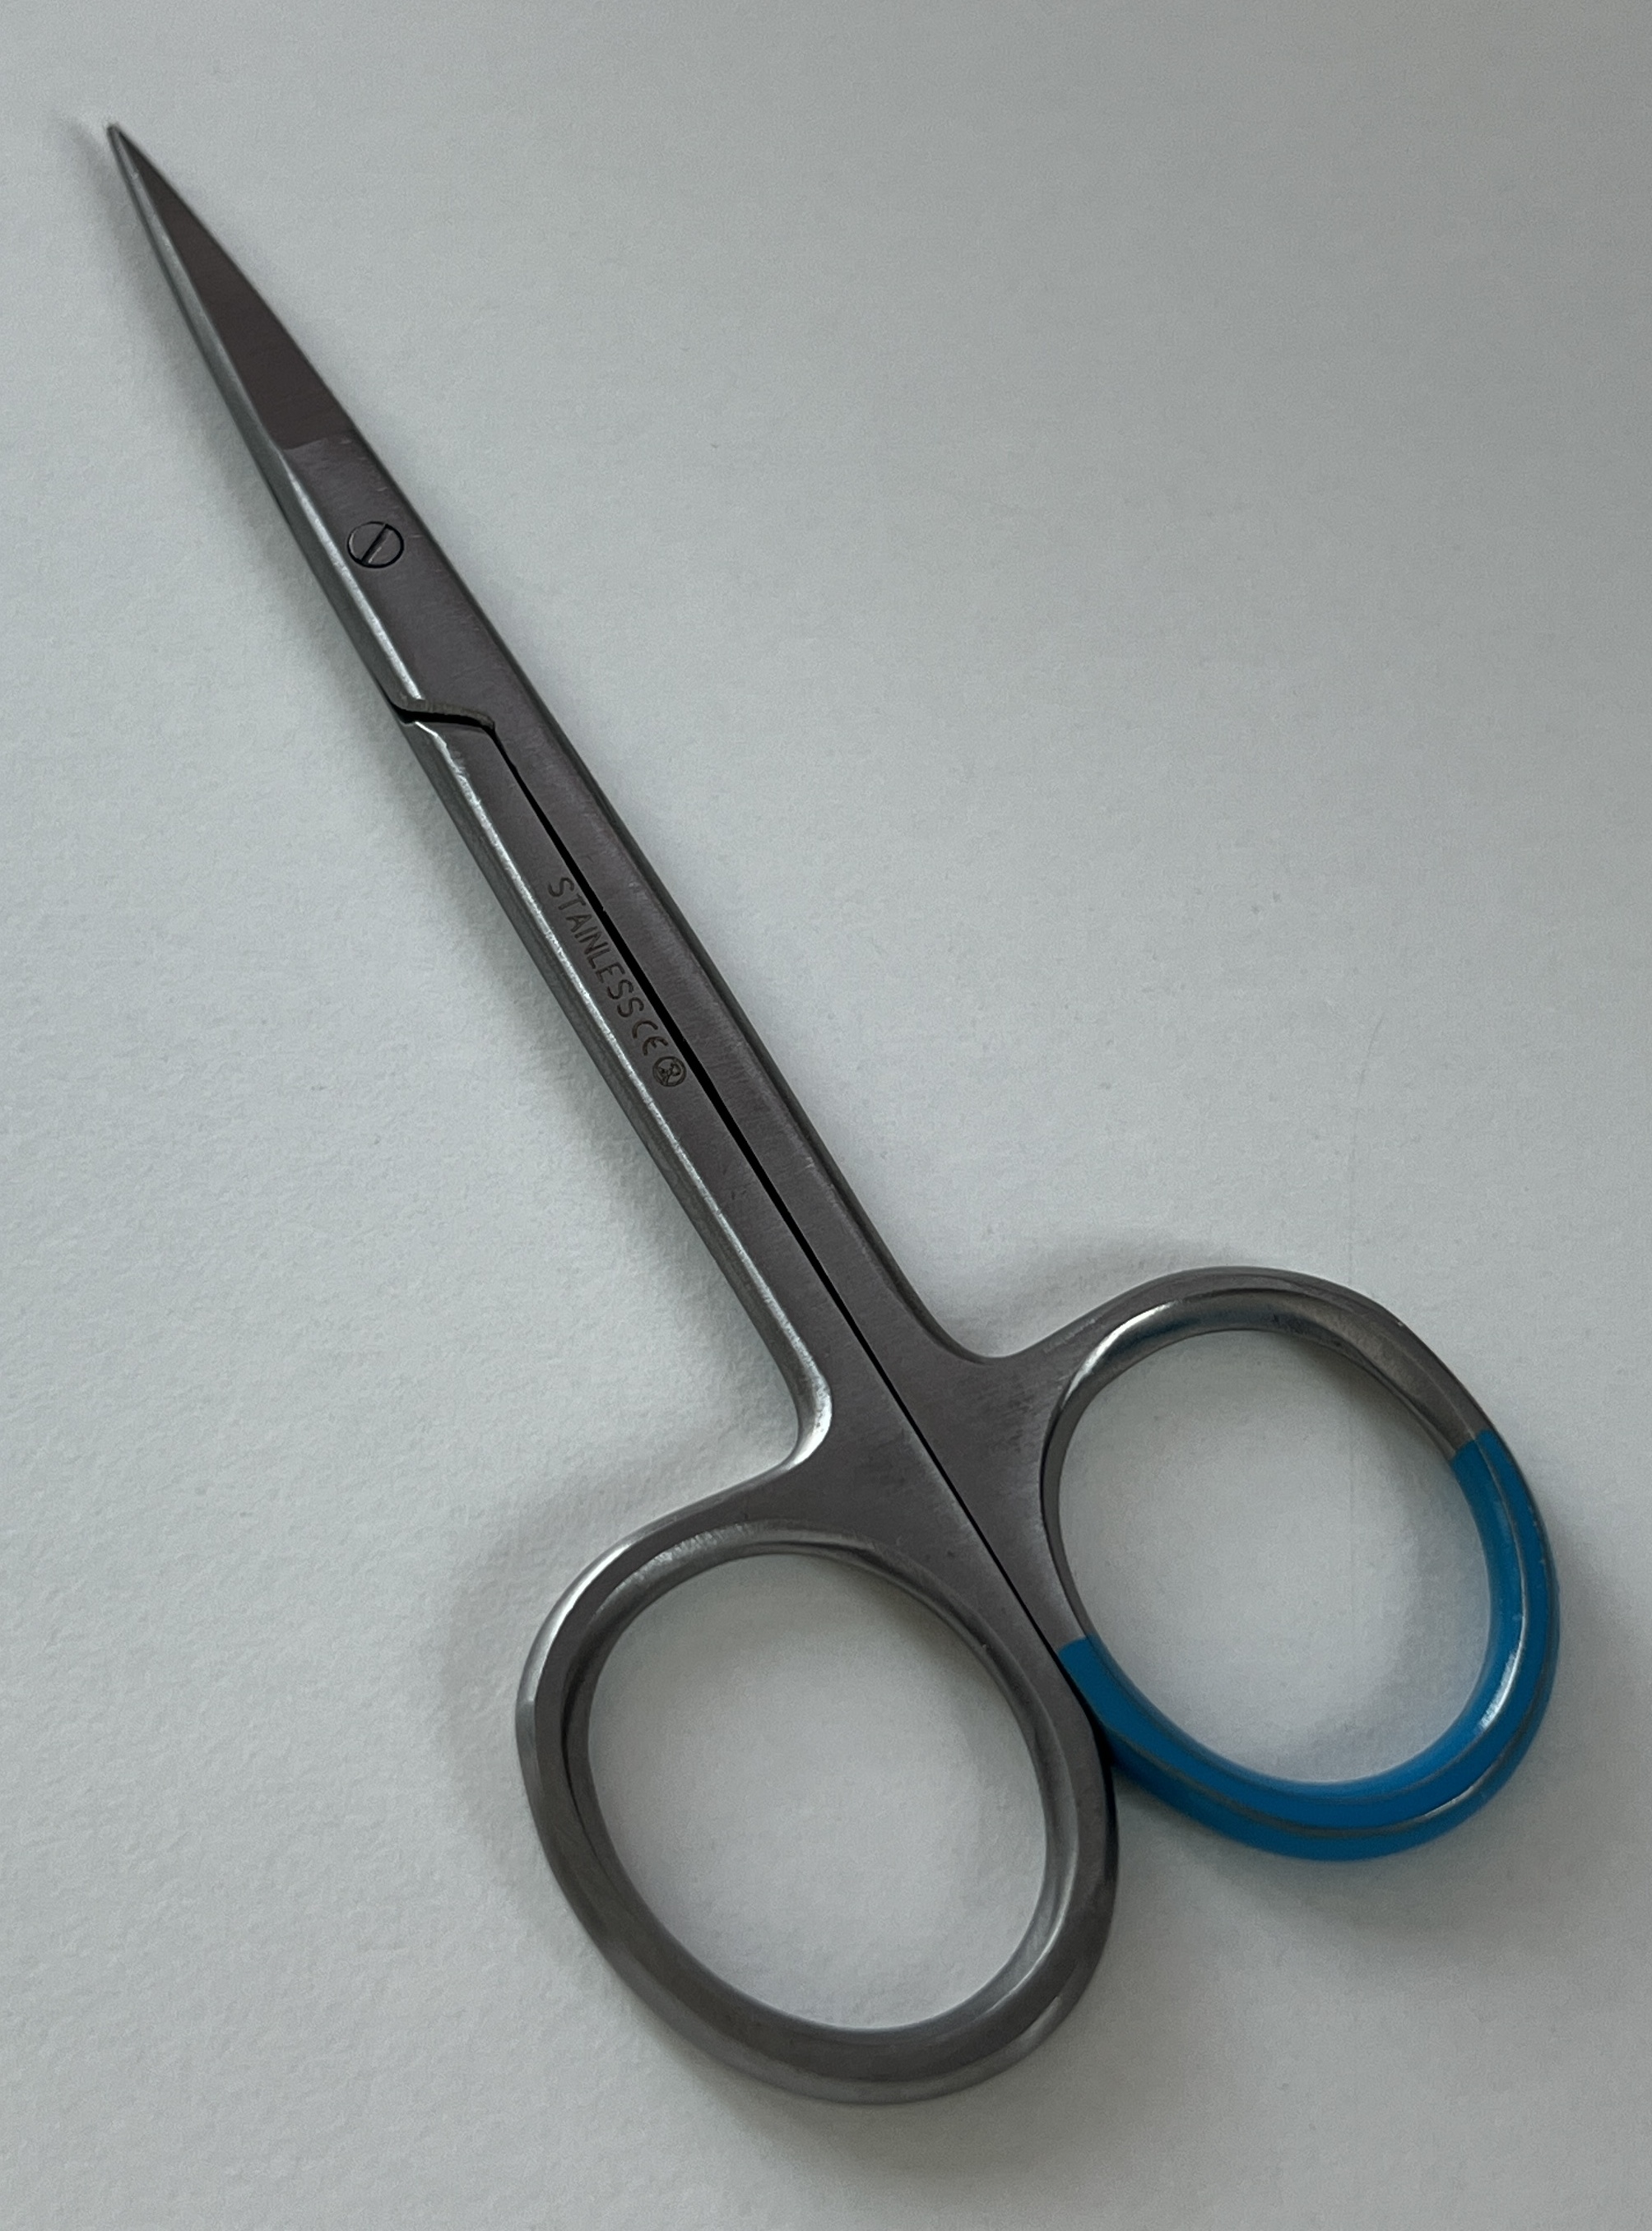
Hinged instrument state: closed